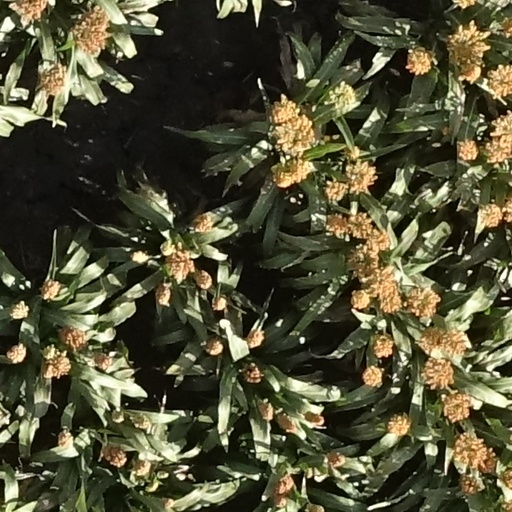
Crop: sorghum